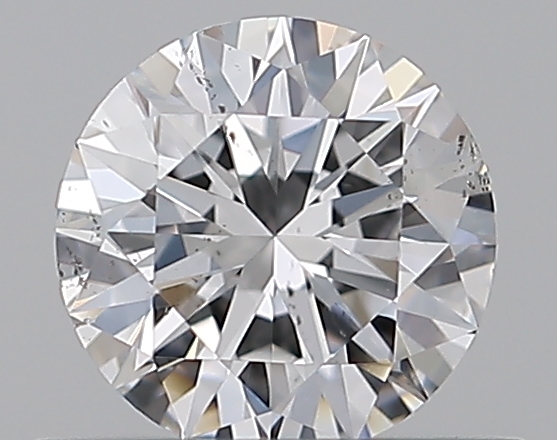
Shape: round
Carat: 0.52
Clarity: SI1
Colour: D
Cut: EX
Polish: EX
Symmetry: EX
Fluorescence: N
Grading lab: GIA
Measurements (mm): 5.16 x 5.19 x 3.19